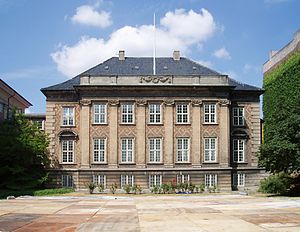
Martin Borch / Værker
Østre Landsret
Østre Landsret. Set fra haven ved Bredgade mod den østvendte facade.
Martin Borch var en dansk arkitekt og kongelig bygningsinspektør.